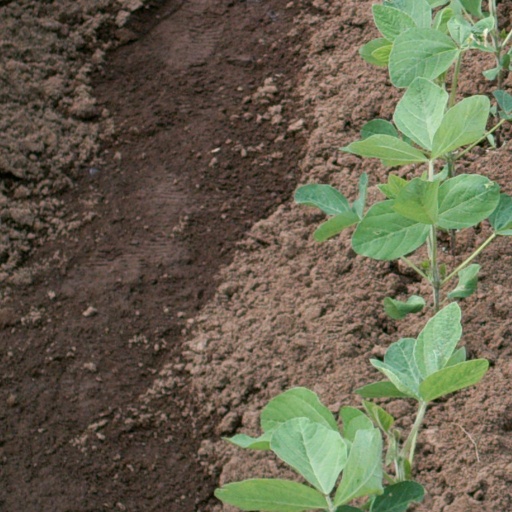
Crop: soybean